LÚ

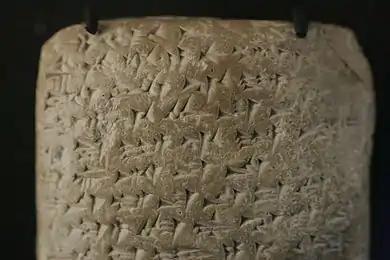
Amarna letter EA 365-("Reverse"), Biridiya to Pharaoh, ""Furnishing Corvée Workers"";2nd line: LÚ.MEŠ-ha-za-nu-ta-meš. (best example on EA 365, reverse)"Men.(plural)-hazzanu-(pl.)"-('mayor(s)'/'chief magistrate(s)' of a city)(high resolution expandable photo)

The cuneiform sign LÚ is the sign used for "man"; its complement is the symbol for woman: "šal". Cuneiform "LÚ", (or "lú" as rendered in some texts) is found as a Sumerogram in the "Epic of Gilgamesh". It also has a common usage in the 1350 BC Amarna letters as the Sumerogram for "man".